Kaunas

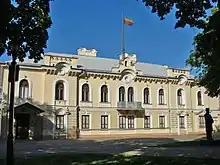
The Historical Presidential Palace

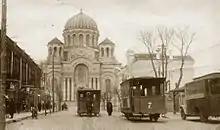
Kaunas in the early years of the interwar period with horse-drawn trams

After the third and final partition of the Polish–Lithuanian state in 1795, the city was taken over by the Russian Empire and became a part of Vilna Governorate. During the French invasion of Russia in 1812, the Grand Army of Napoleon passed through Kaunas twice, devastating the city both times. A hill fort mound in Kaunas is named Napoleon's Hill.